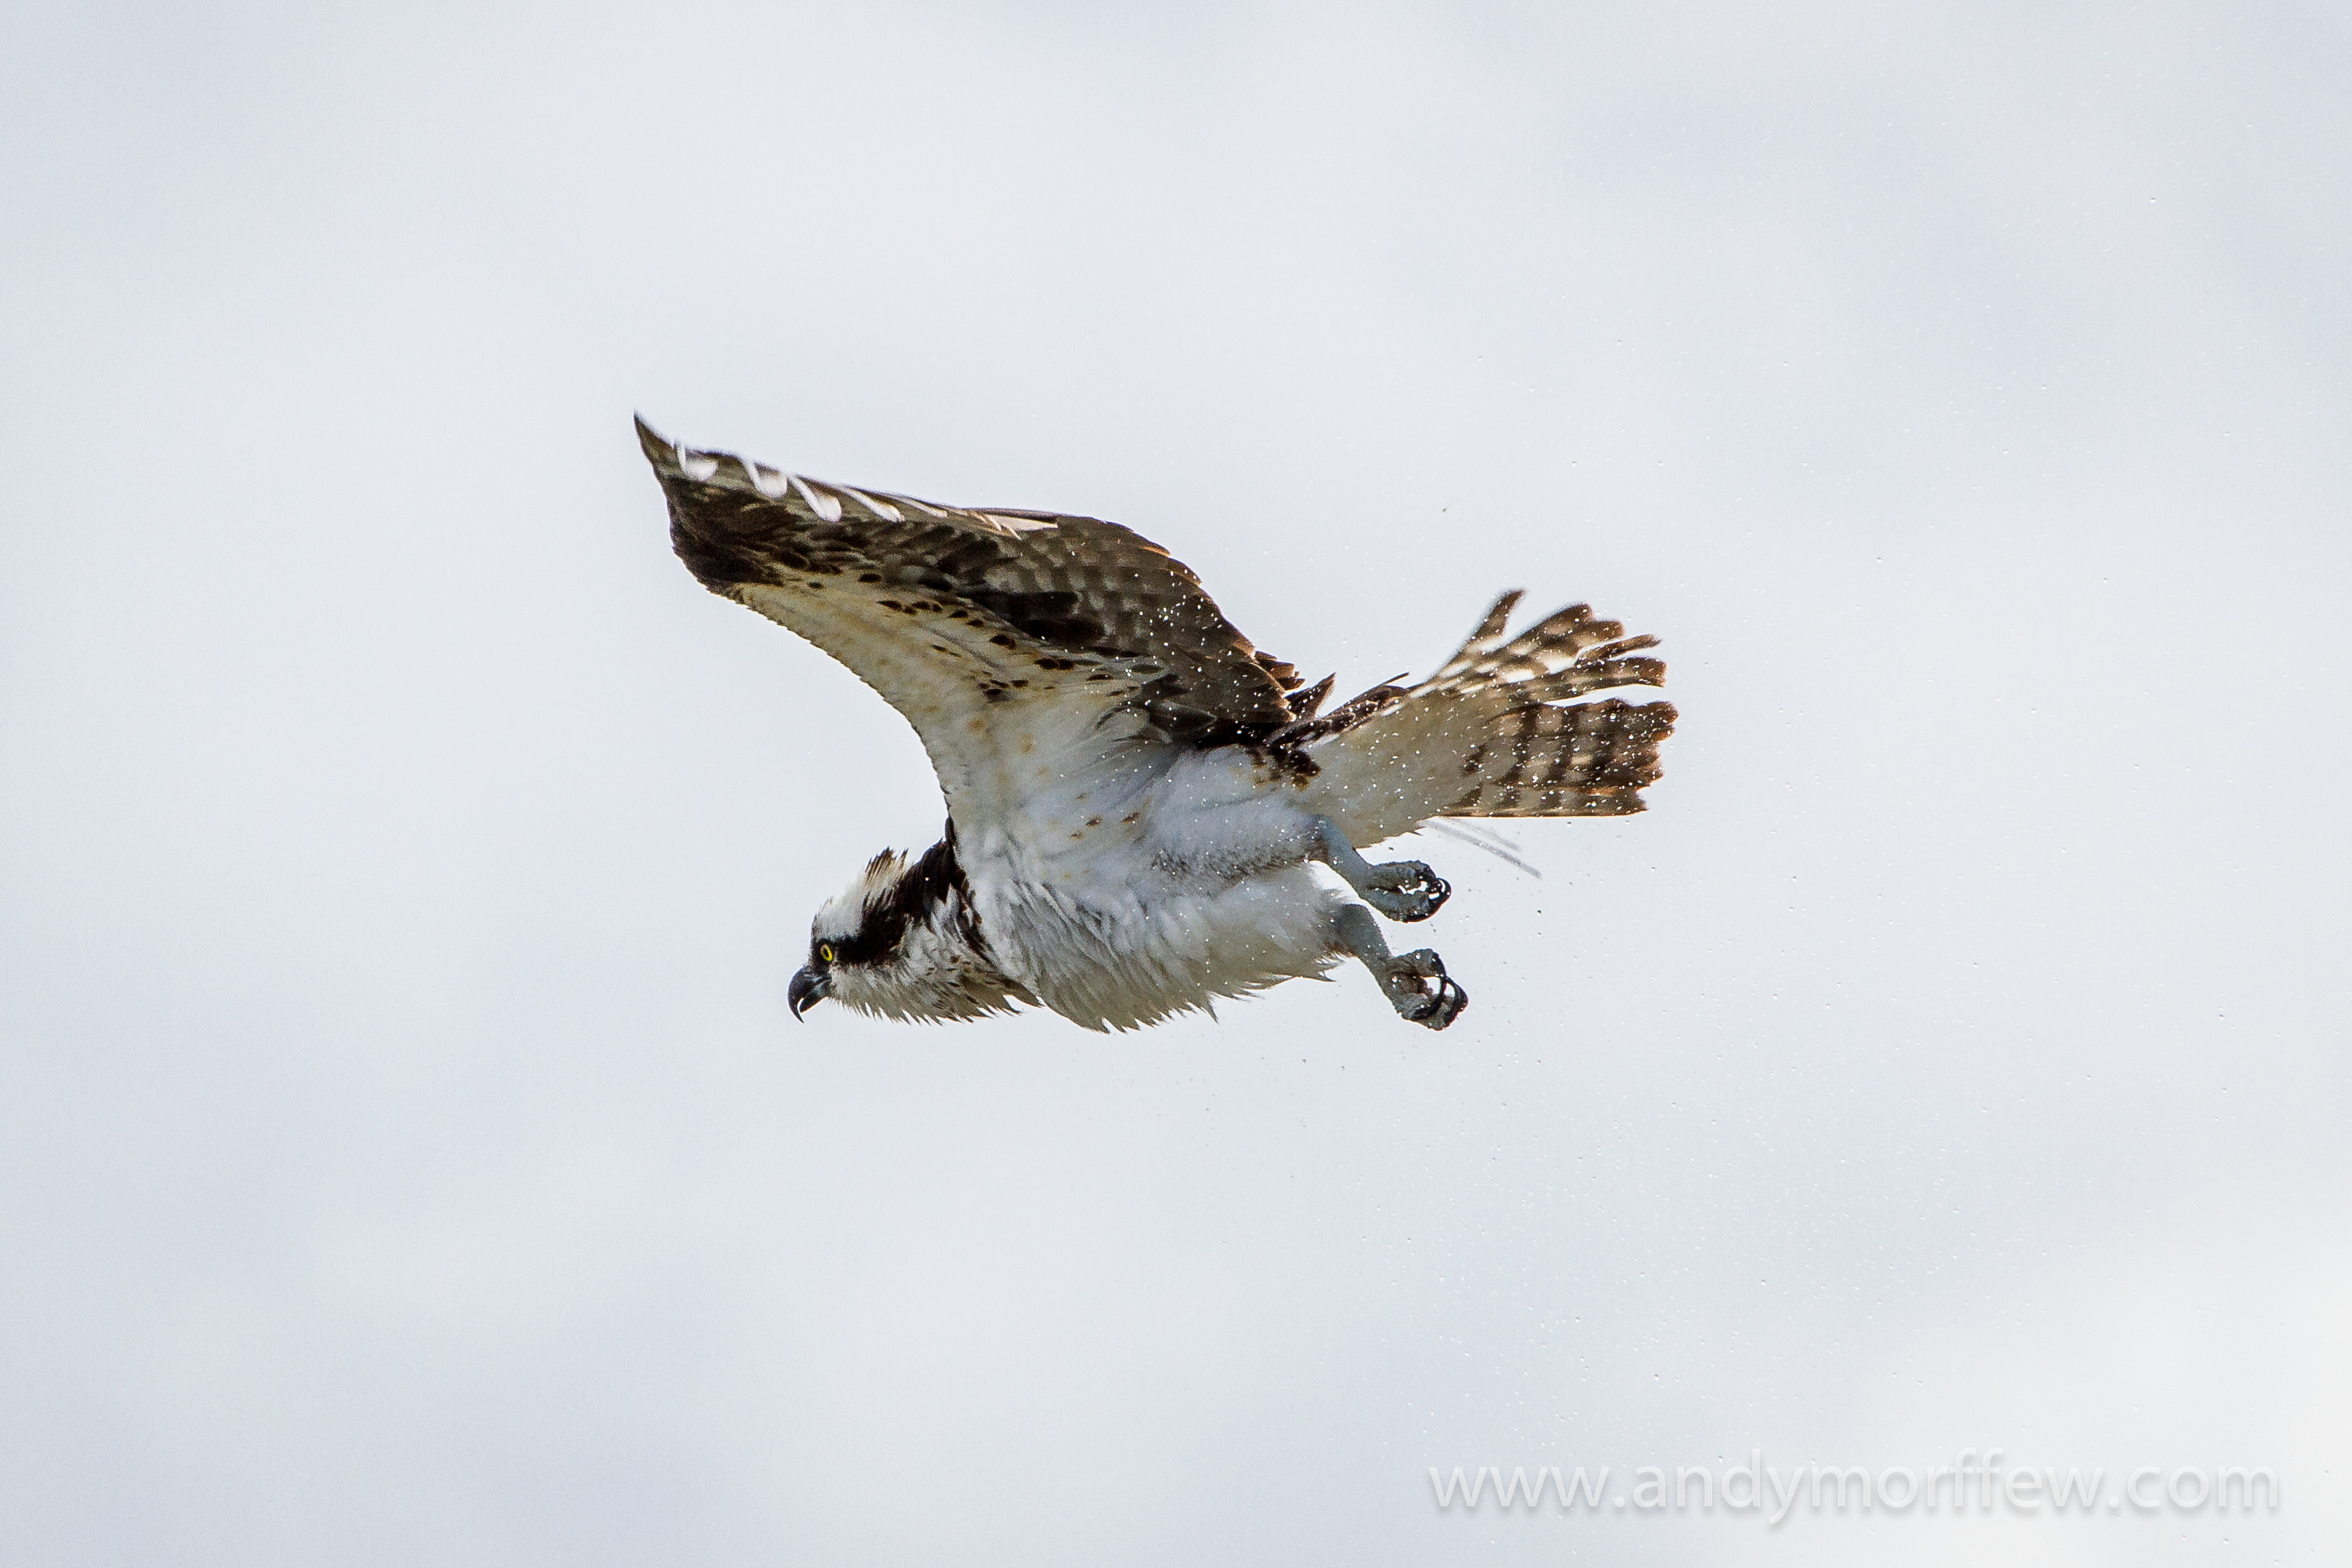
bird, wing, flight, eagle, hawk, bird of prey, vertebrate, falcon, buzzard, perching bird, accipitriformes